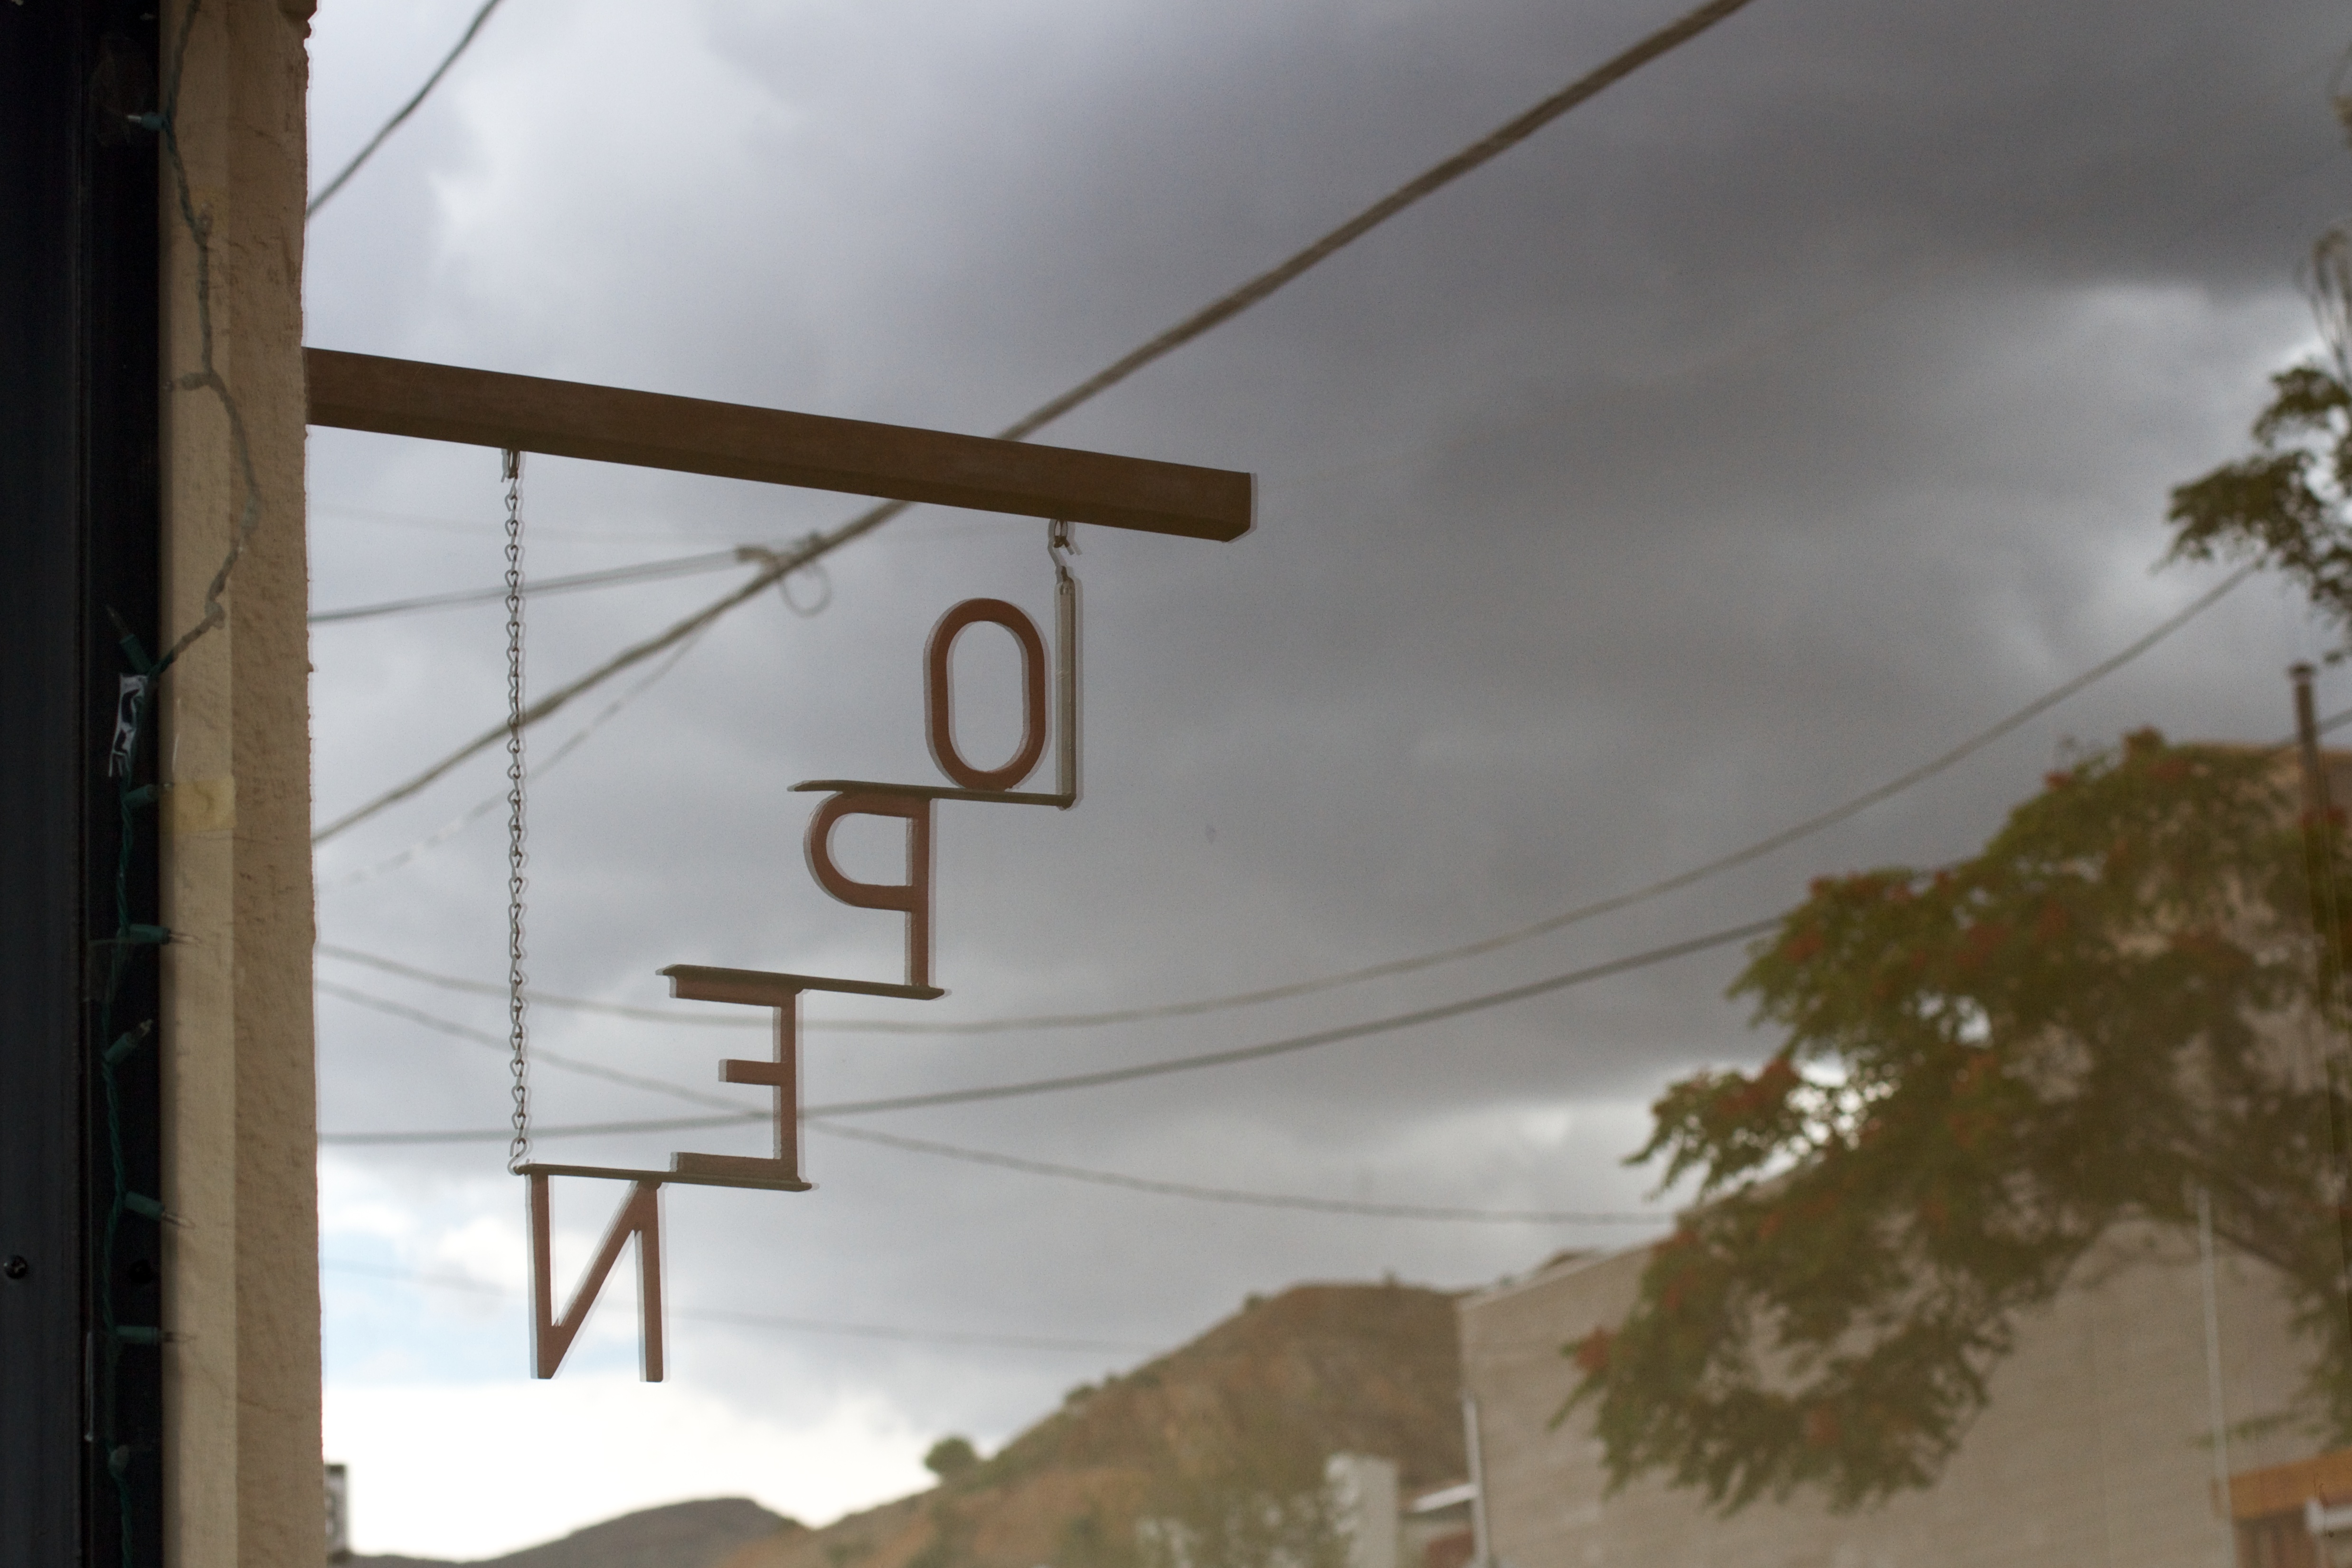
open, snow, wind, tower, mast, weather, street light, lighting, light fixture